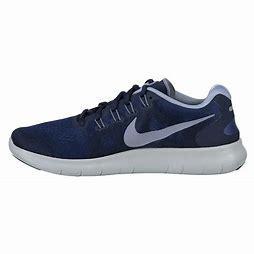
Brand: Nike
Model: Free RN 2017